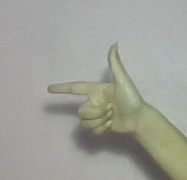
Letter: yaa